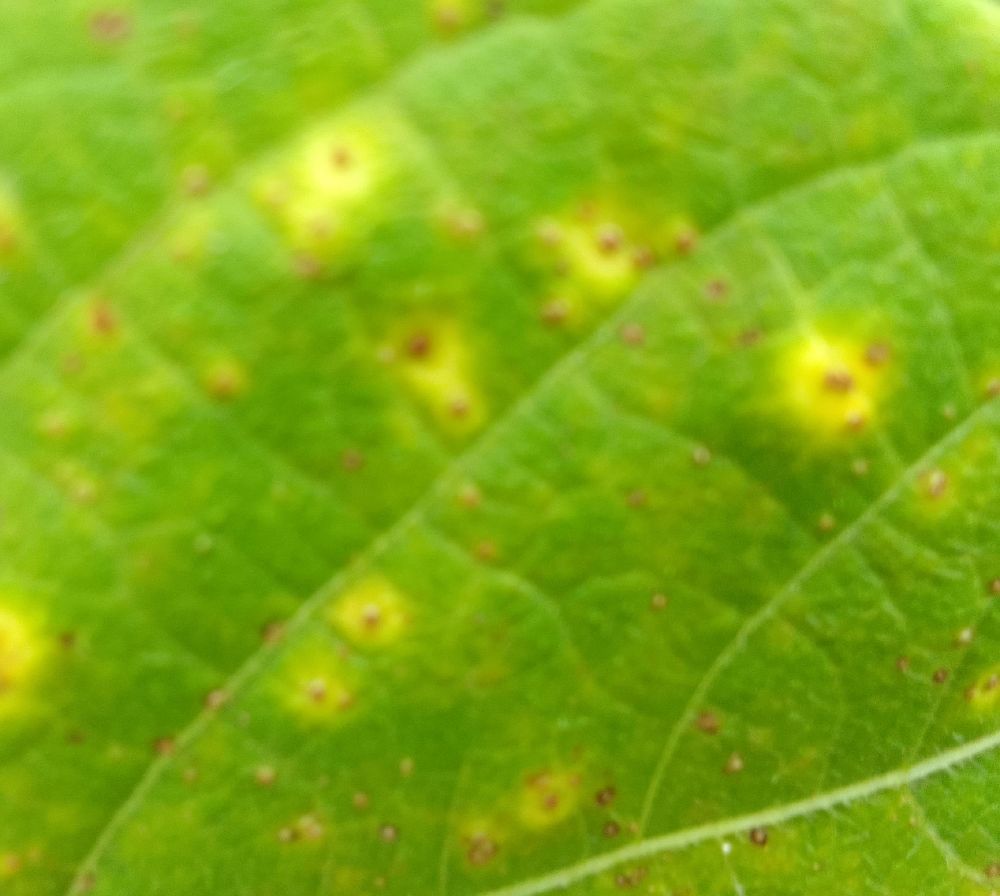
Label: rust